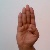
The image shows a hand gesture representing the letter 'B' in Indian Sign Language.